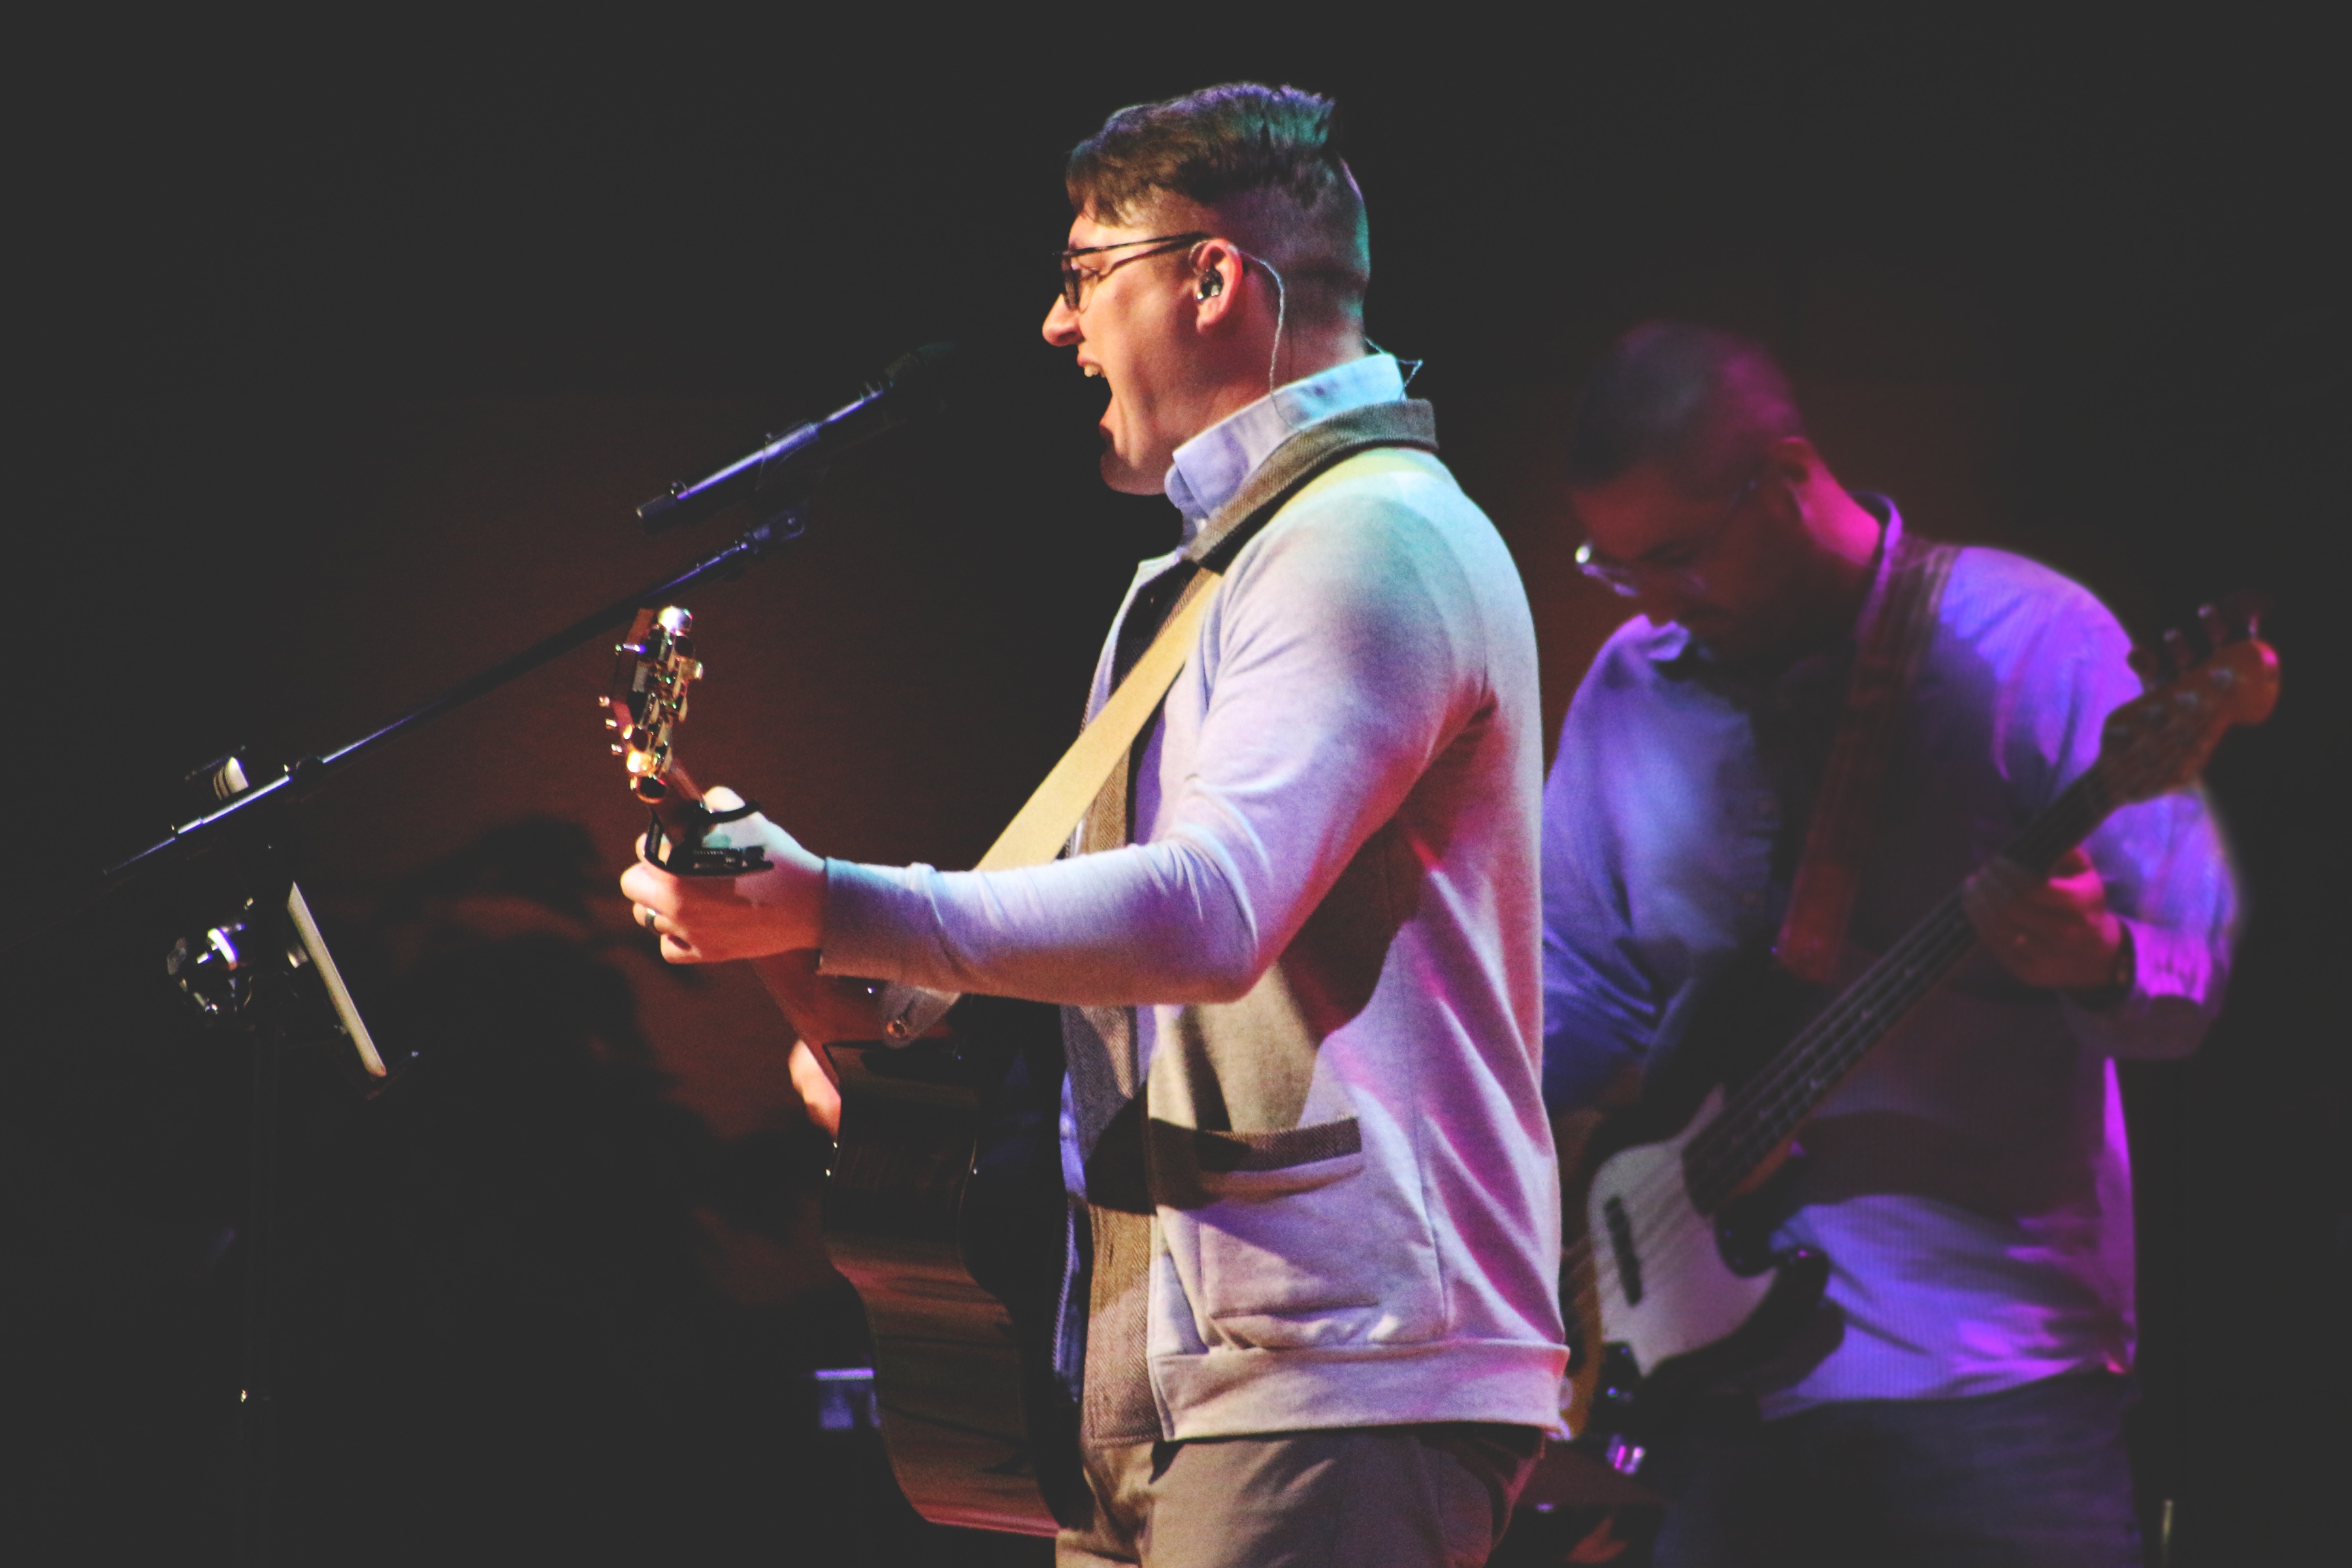
music, concert, musician, performance art, stage, performance, bassist, singing, guitarist, entertainment, performing arts, singer songwriter, rock concert, musical theatre